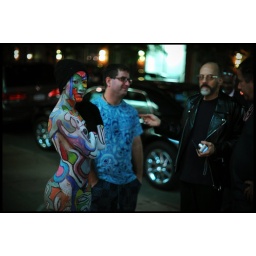
While waiting for Andie, I noticed a nude woman walking around the street in front of her workplace.